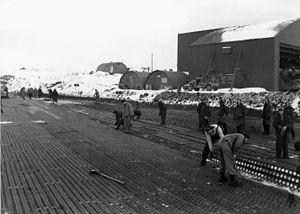
Les Seabees sont une unité de génie militaire de l'US Navy fondée durant la Seconde Guerre mondiale. Leur surnom étant la prononciation à l’américaine des initiales de ces bataillons, CB pour Construction Battalions.
Amchitka est une des îles Aléoutiennes au large de l'Alaska.